Kinemage

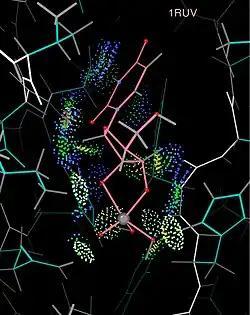
All-atom contacts between Ribonuclease A and the Uridine Vanadate transition-state-mimic inhibitor (PDB file 1RUV), with hydrogen bonds as pillows of pale green dots and favorable van der Waals contacts in blue and green.

More recently, with the availability of a much wider variety of other molecular graphics tools, presentation use of kinemages has been overtaken by a wide variety of research uses, concomitant with new display features and with the development of software that produces kinemage-format output from other types of molecular calculations. All-atom contact analysis adds and optimizes explicit hydrogen atoms, and then uses patches of dot surface to display the hydrogen bond, van der Waals, and steric "clash" interactions between atoms. The results can be used visually (in kinemages) and quantitatively to analyze the detailed interactions between molecular surfaces, most extensively for the purpose of validating and improving the molecular models from experimental x-ray crystallography data. Both Mage and KiNG (see below) have been enhanced for kinemage display of data in higher than 3 dimensions (moving between views in various 3-D projections, coloring and selecting candidate clusters of datapoints, and switching to a parallel coordinates representation), used for instance for defining clusters of favorable RNA backbone conformations in the 7-dimensional space of backbone dihedral angles between one ribose and the next.